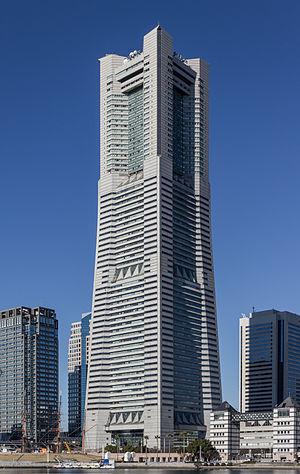
La liste des plus hautes constructions du Japon rassemble les édifices les plus élevés du Japon.